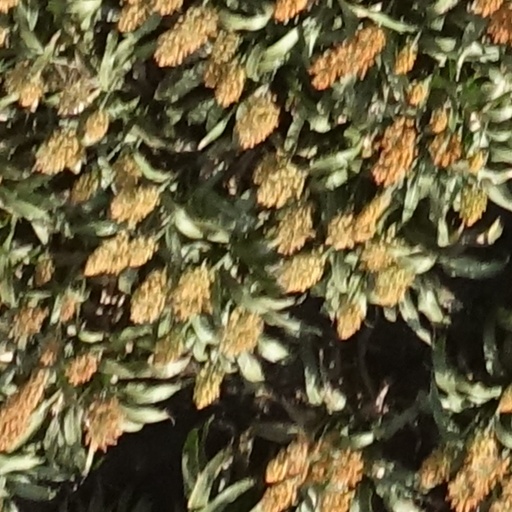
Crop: sorghum